Than Nyein

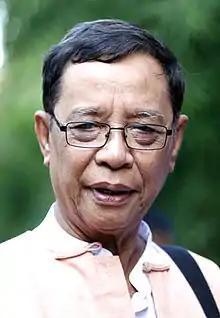

Than Nyein (5 August 1937 – 21 May 2014) was a Burmese politician and physician. He was one of the founders of the National Democratic Force (NDF) party, after working for the National League for Democracy (NLD) since its inception in 1988.